Standon, Staffordshire

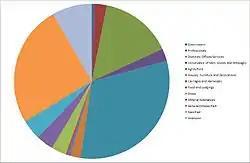
Occupations for Standon Civil Parish, as reported by the 1881 Census.

The population of Standon saw little fluctuation between 1801 and 1931, with the lowest being 332 in 1801 and the highest being 464 in 1921. However, after 1931, there was a dramatic increase in population size even with the boundary change in 1932, meaning that the area of Standon decreased by 439 acres. The population in Standon in 1931 was 428 but increased exponentially to 879 in 2011.